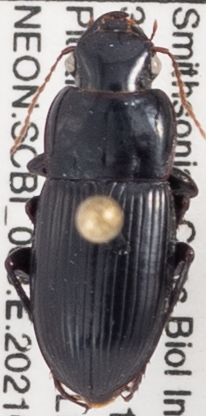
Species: Harpalus providens
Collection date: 2021-06-03
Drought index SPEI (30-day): -1.532
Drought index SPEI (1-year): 0.072
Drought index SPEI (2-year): -0.24